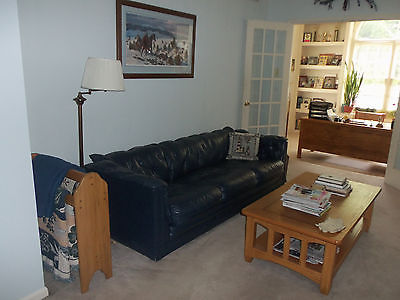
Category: sofa